List of governors of the Nanpō Islands

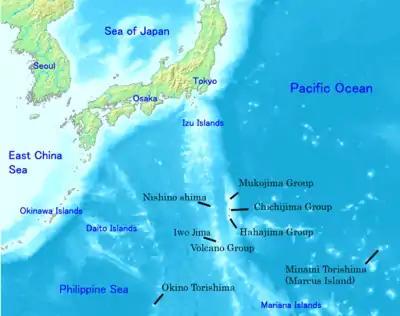
Location of the Nanpō Islands ("black") in the Pacific Ocean.

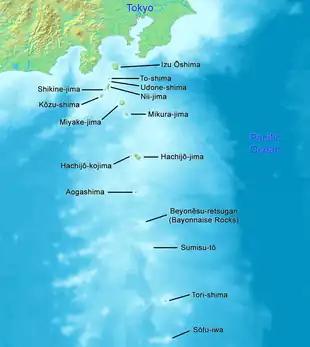
Detailed map of the Izu Islands ("black").

This article lists the governors of the , a collective name for the groups of Japanese islands within Tokyo Metropolis, consisting of the Izu Islands, the Bonin Islands and the Volcano Islands. The islands are located to the south of the Japanese home islands.